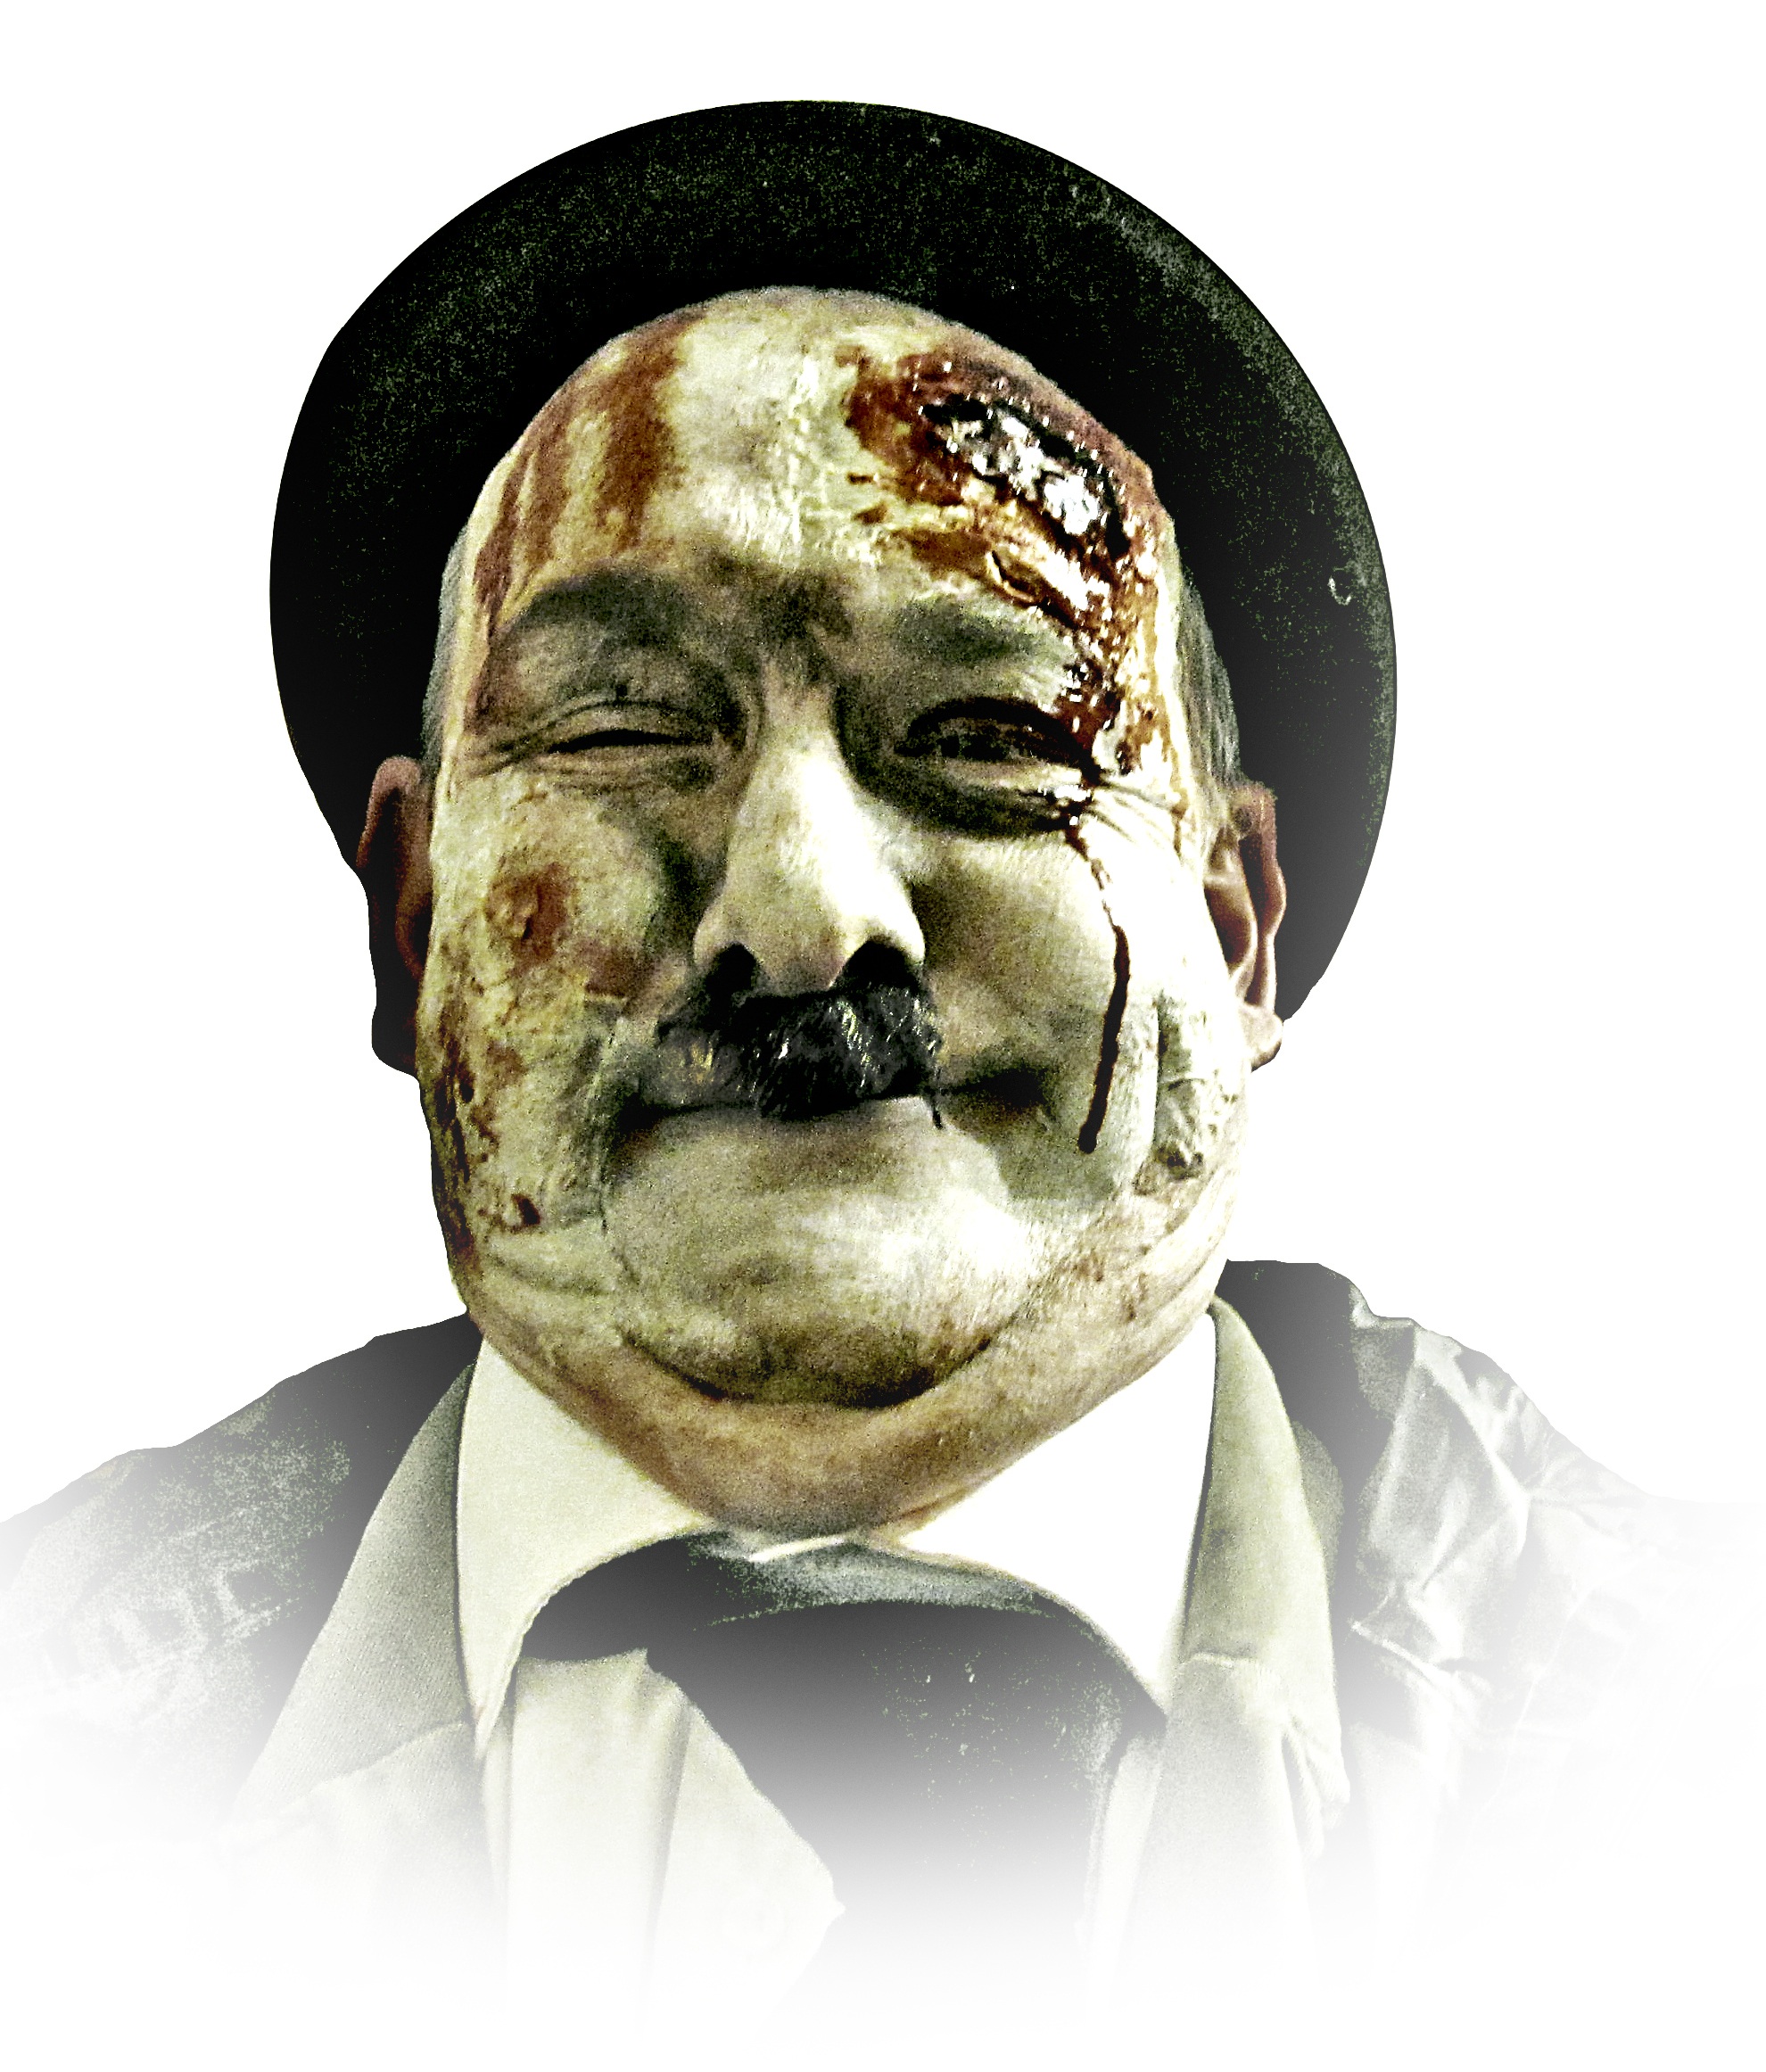
man, dark, male, halloween, human, clothing, dead, death, face, sculpture, art, scary, fear, mask, blood, zombie, illustration, head, monster, creepy, ghost, angry, terror, horror, demon, character, nightmare, costume, apocalypse, evil, undead, corpse, ghoul